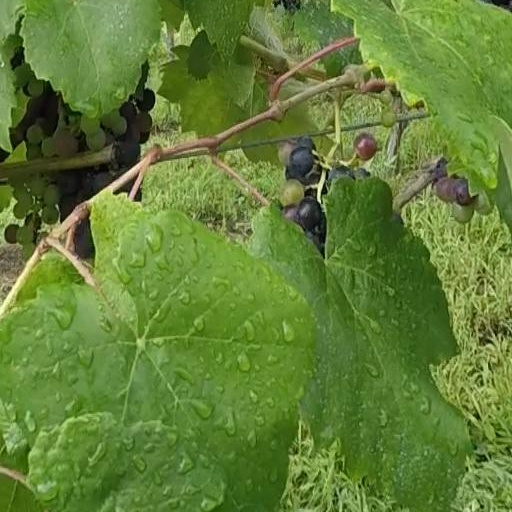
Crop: grape